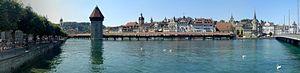
fr:Kapellbrücke, fr:Lucerne